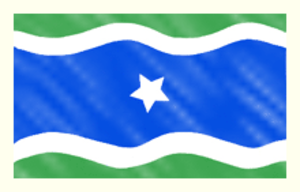
Entre Rios de Minas est une municipalité brésilienne de l'État du Minas Gerais et la microrégion de Conselheiro Lafaiete.